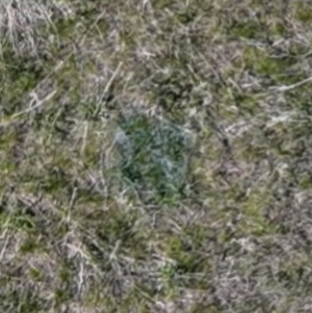
Month: may
Dye color: blue
Dye concentration: high